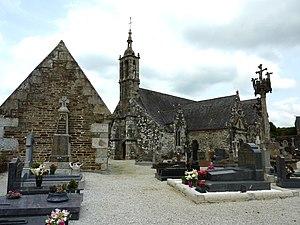
Lannédern: l'église Saint-Edern vue du sud
Cet article recense une partie des monuments historiques du Finistère, en France.
Cet article recense les monuments historiques français classés en 1915.
Lannédern [lanedɛʁn] est une commune du département du Finistère, dans la région Bretagne, en France. Elle est située au sud des Monts d'Arrée, du Yeun Elez et du lac réservoir de Saint-Michel.